André Roberson

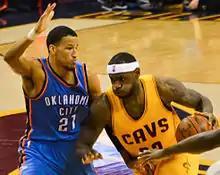
Roberson defends LeBron James in January 2015

In July 2014, Roberson re-joined the Thunder for the 2014 NBA Summer League. On October 22, 2014, the Thunder exercised their third-year team option on Roberson's rookie scale contract, extending the contract through the 2015–16 season. Earning the Thunder's starting shooting guard spot for the 2014–15 season, Roberson recorded his first career double-double (10 points, 12 rebounds) on December 18 against the Golden State Warriors, and scored a then career-high 12 points on February 9 against the Denver Nuggets.